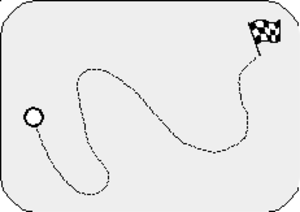
Le schéma montre le problème d'accessibilité
Le problème d'accessibilité est, en informatique, le problème algorithmique qui consiste à déterminer si, dans un système, une situation finale est accessible/atteignable depuis une situation initiale. Le problème d'accessibilité a été étudié dans les automates finis, les automates cellulaires, les automates temporisés, les systèmes infinis, etc.
En informatique théorique, plus précisément en théorie de la complexité, NL est une classe de complexité. Cette classe est aussi appelée NLogSpace. C'est l'ensemble des problèmes de décision qui peuvent être décidés par des machines de Turing non déterministes dont l'espace de travail est borné par une fonction logarithmique.